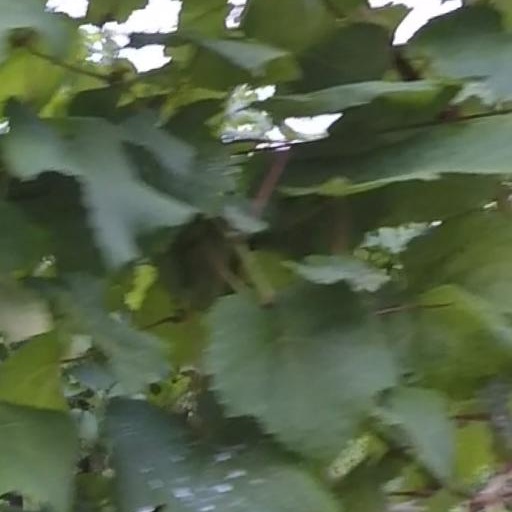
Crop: grape